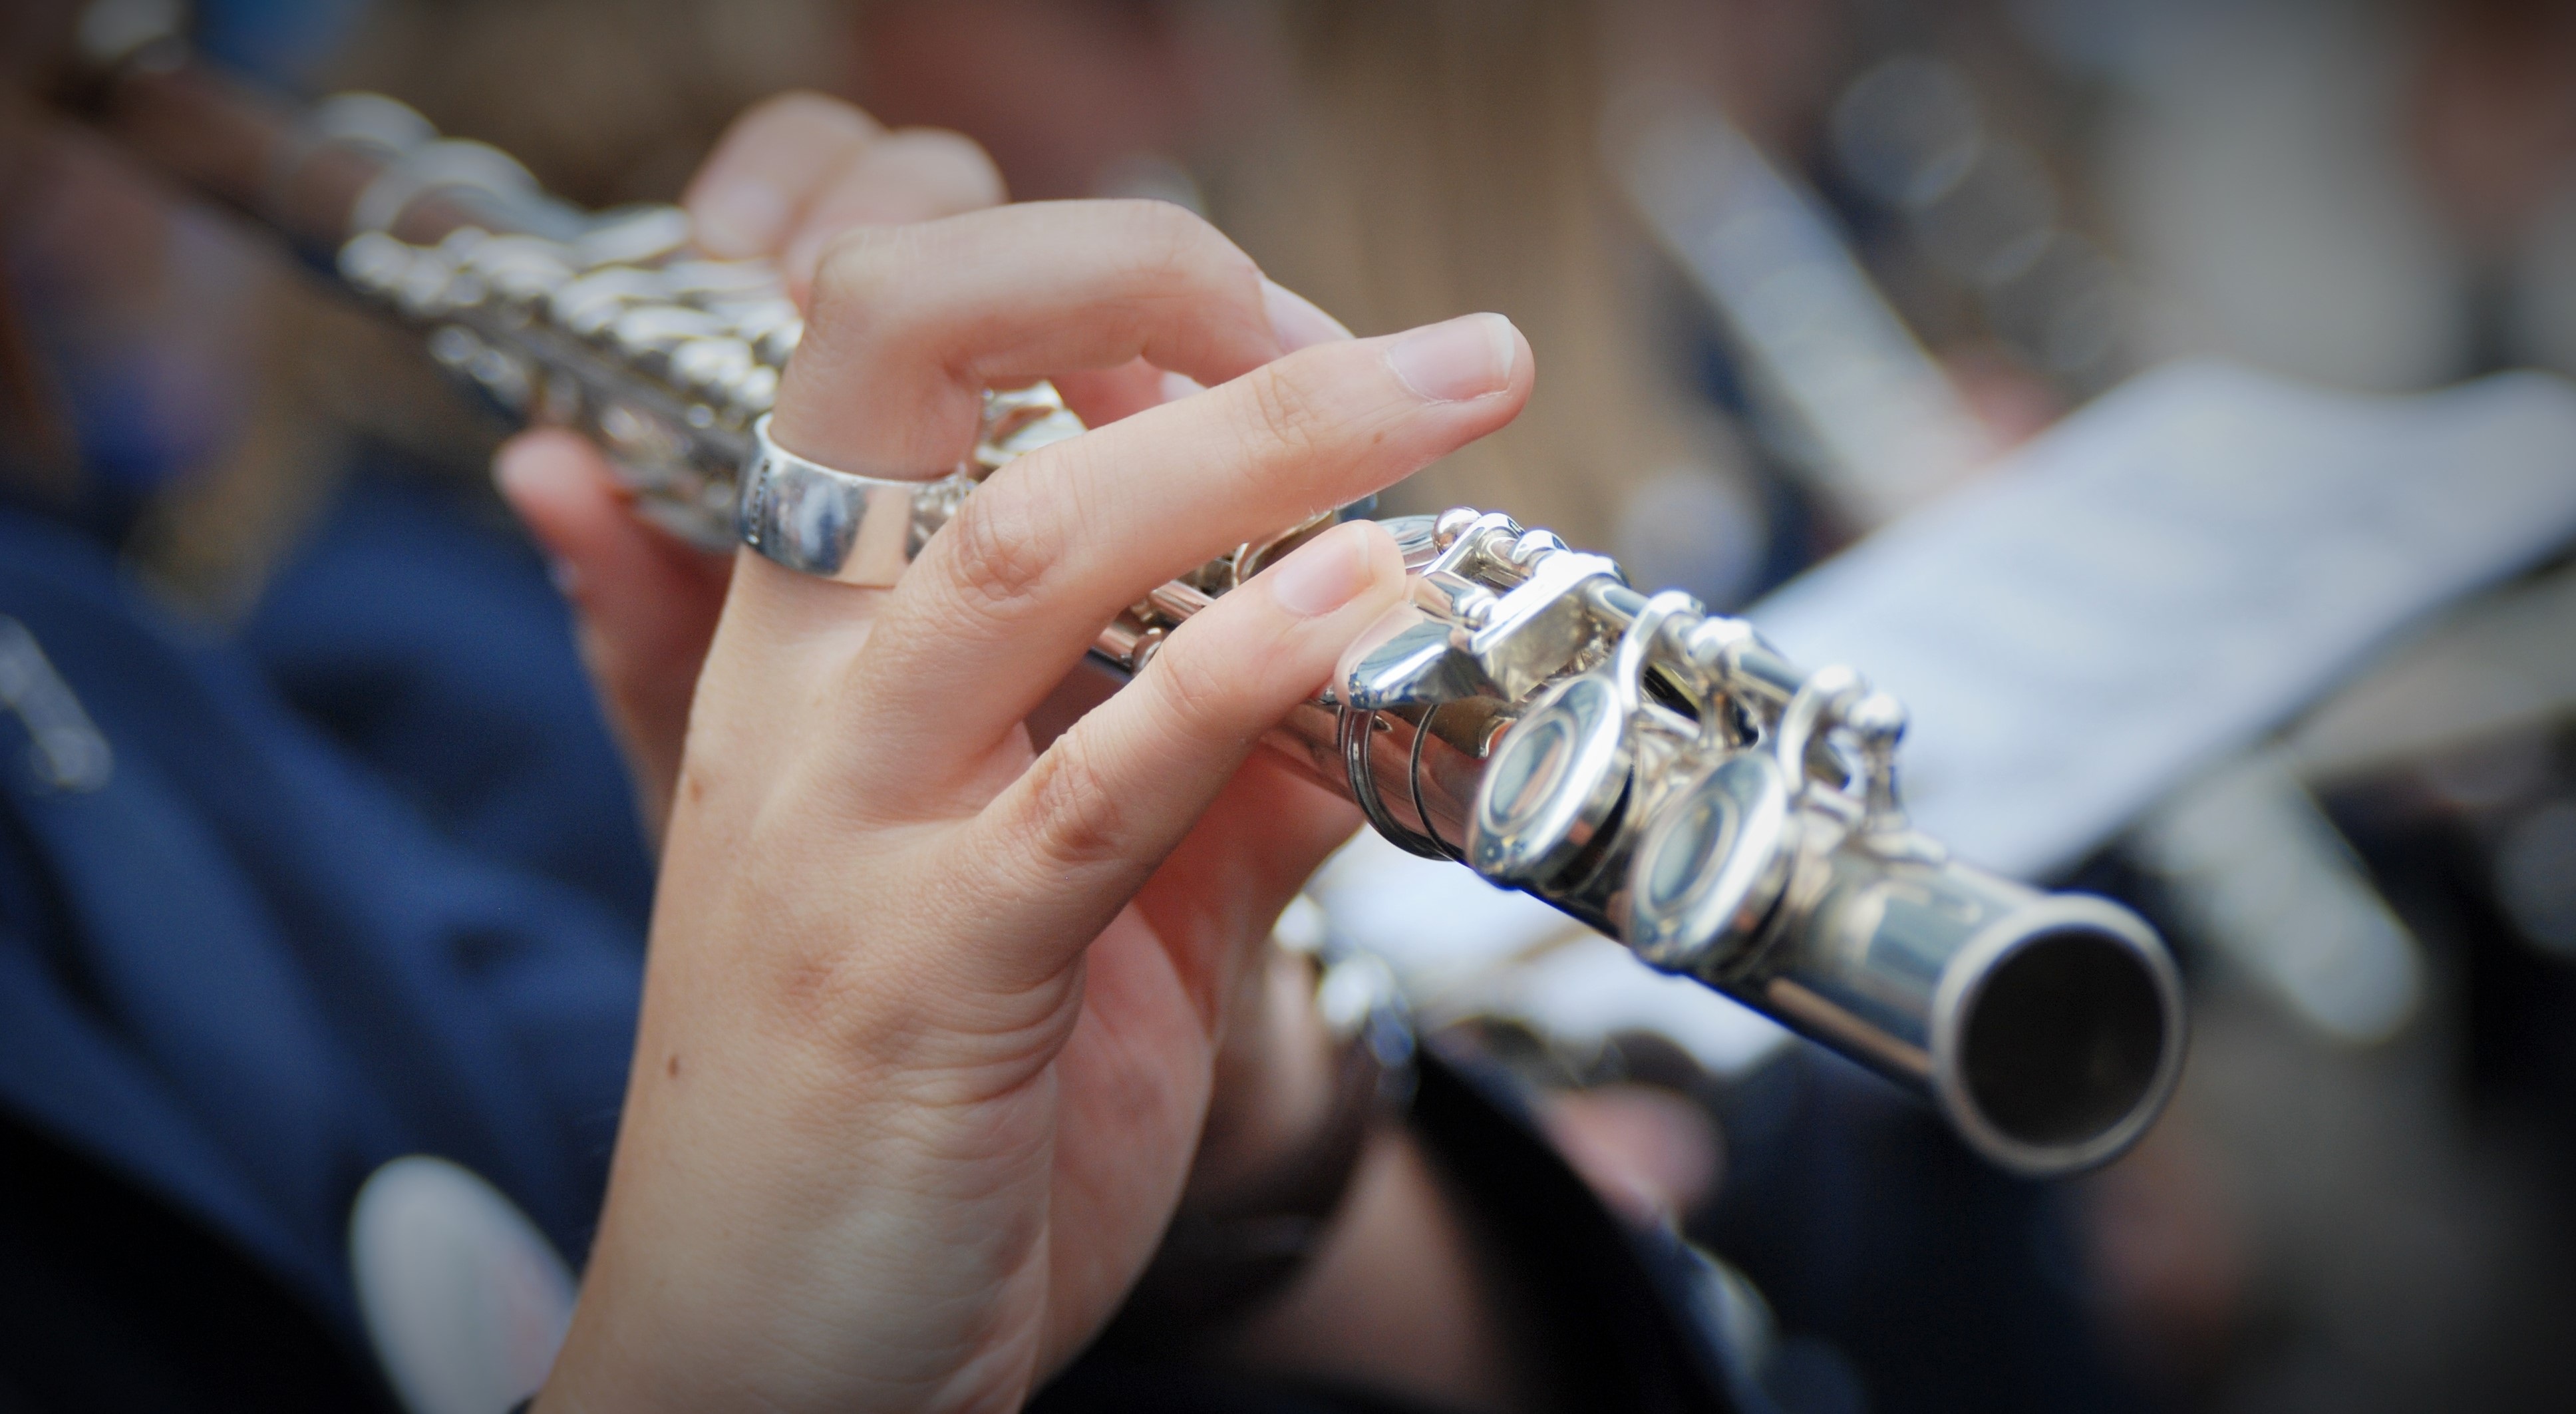
hand, music, guitar, instrument, musician, musical instrument, close up, photograph, trumpet, flute, marching, street music, plucked string instruments, woodwind instrument